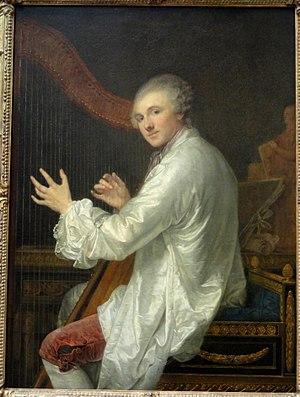
Ange-Laurent de La Live de Jully, né le 2 octobre 1725 au 364 rue Saint-Honoré à Paris, et mort le 18 mars 1779 au 4-6 hôtel de la rue Ménars, est un financier français passionné des arts, peintre et graveur amateur.